Woeber Carriage Works

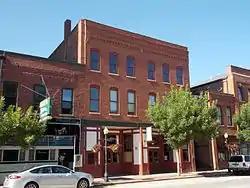

Woeber Carriage Works, also known as the G. Hager & Co. Carriage Works and the Davenport Plow Works, is a historic building located on Lot 3, Block 20 of the original town of Davenport, Iowa, United States. It was listed on the Davenport Register of Historic Properties on November 15, 2000. In 2020 it was included as a contributing property in the Davenport Downtown Commercial Historic District on the National Register of Historic Places.